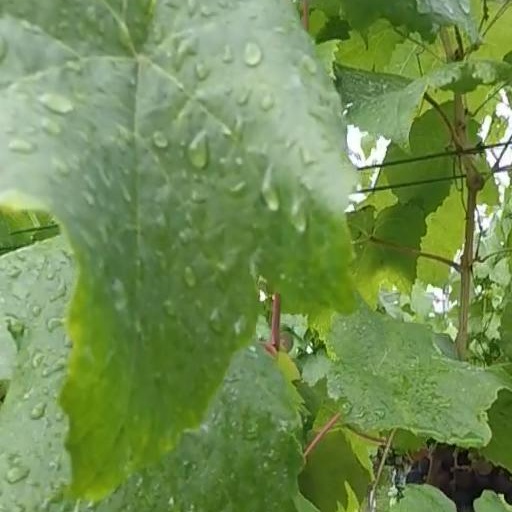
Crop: grape